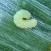
Crop: Onion
Condition: caterpillar-p